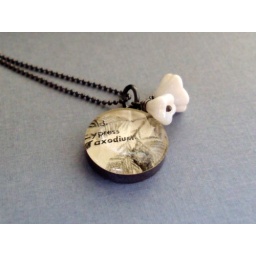
sniped of a tattered botany field guide, set in oxidized reclaimed sterling silver with vintage glass belle flowers.